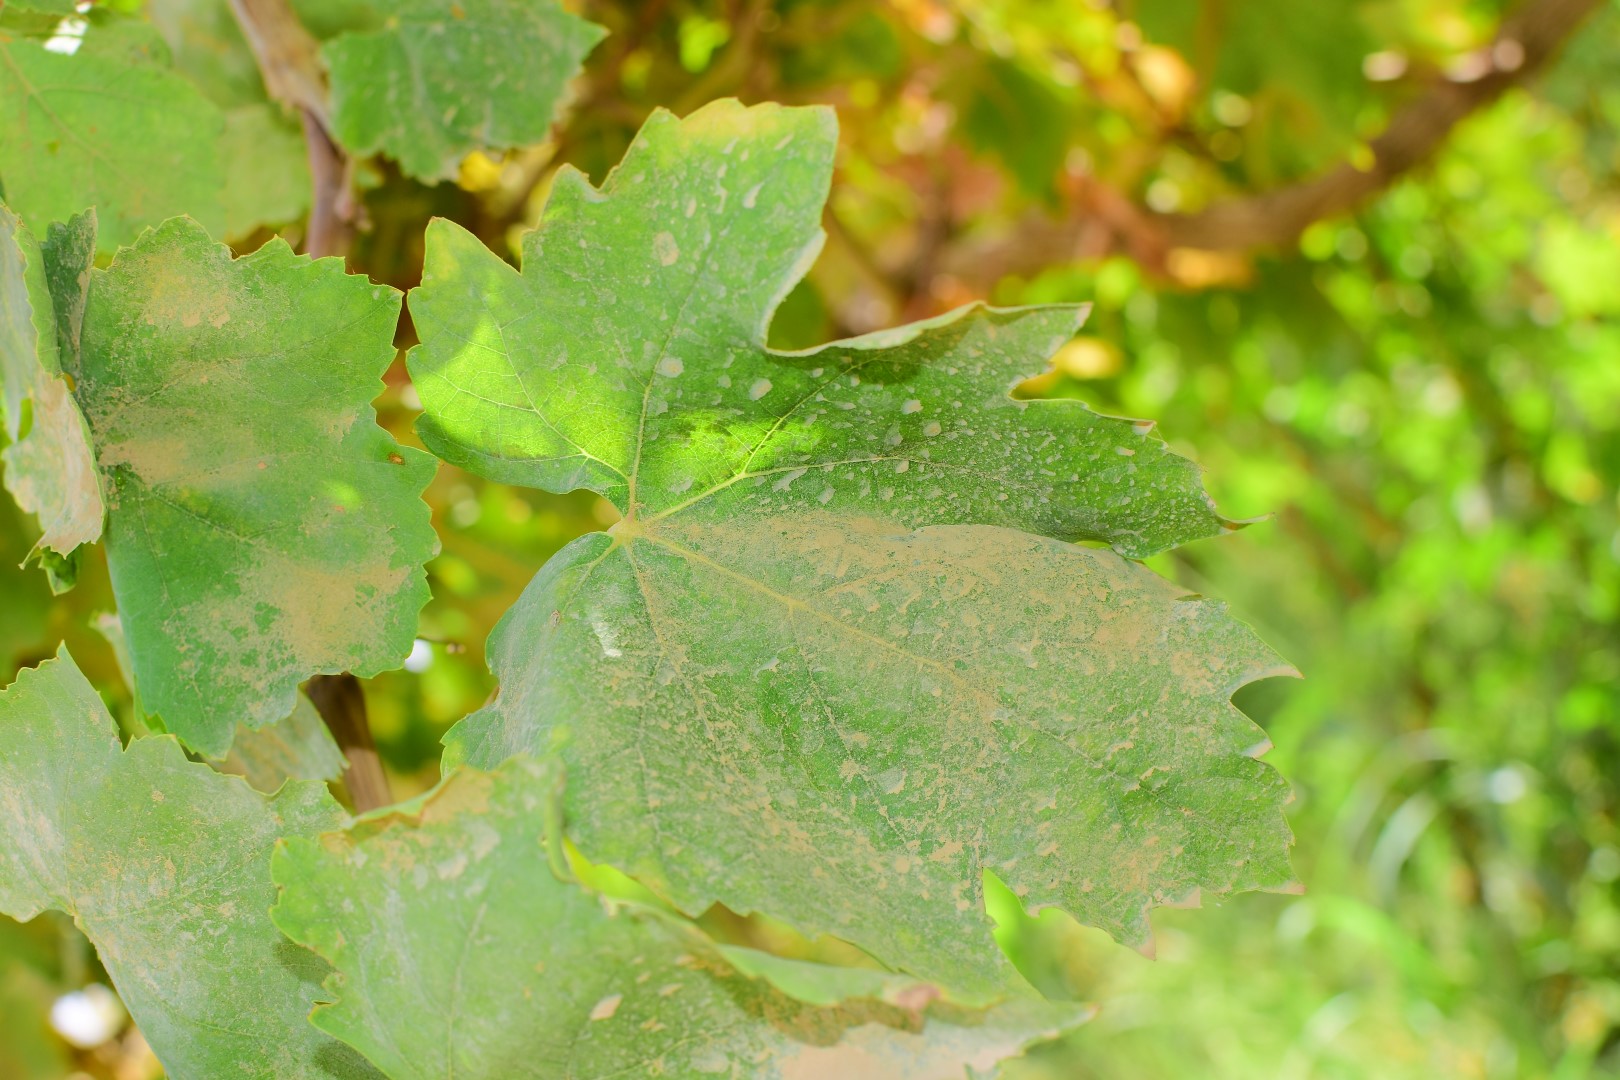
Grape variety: Thompson Seedless